Steven S. Giordano

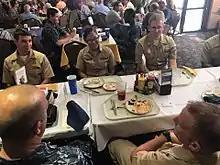
Giordano at Naval Air Station Fallon in July 2017.

In December 2010, Giordano became Command Master Chief at Navy Information Operations Command Colorado, earning the Information Dominance Warfare designation. From December 2012 to February 2015 he served as force master chief for Navy Information Dominance Forces, and from 2015 to 2016 he served as fleet master chief for United States Naval Forces Europe - Naval Forces Africa.